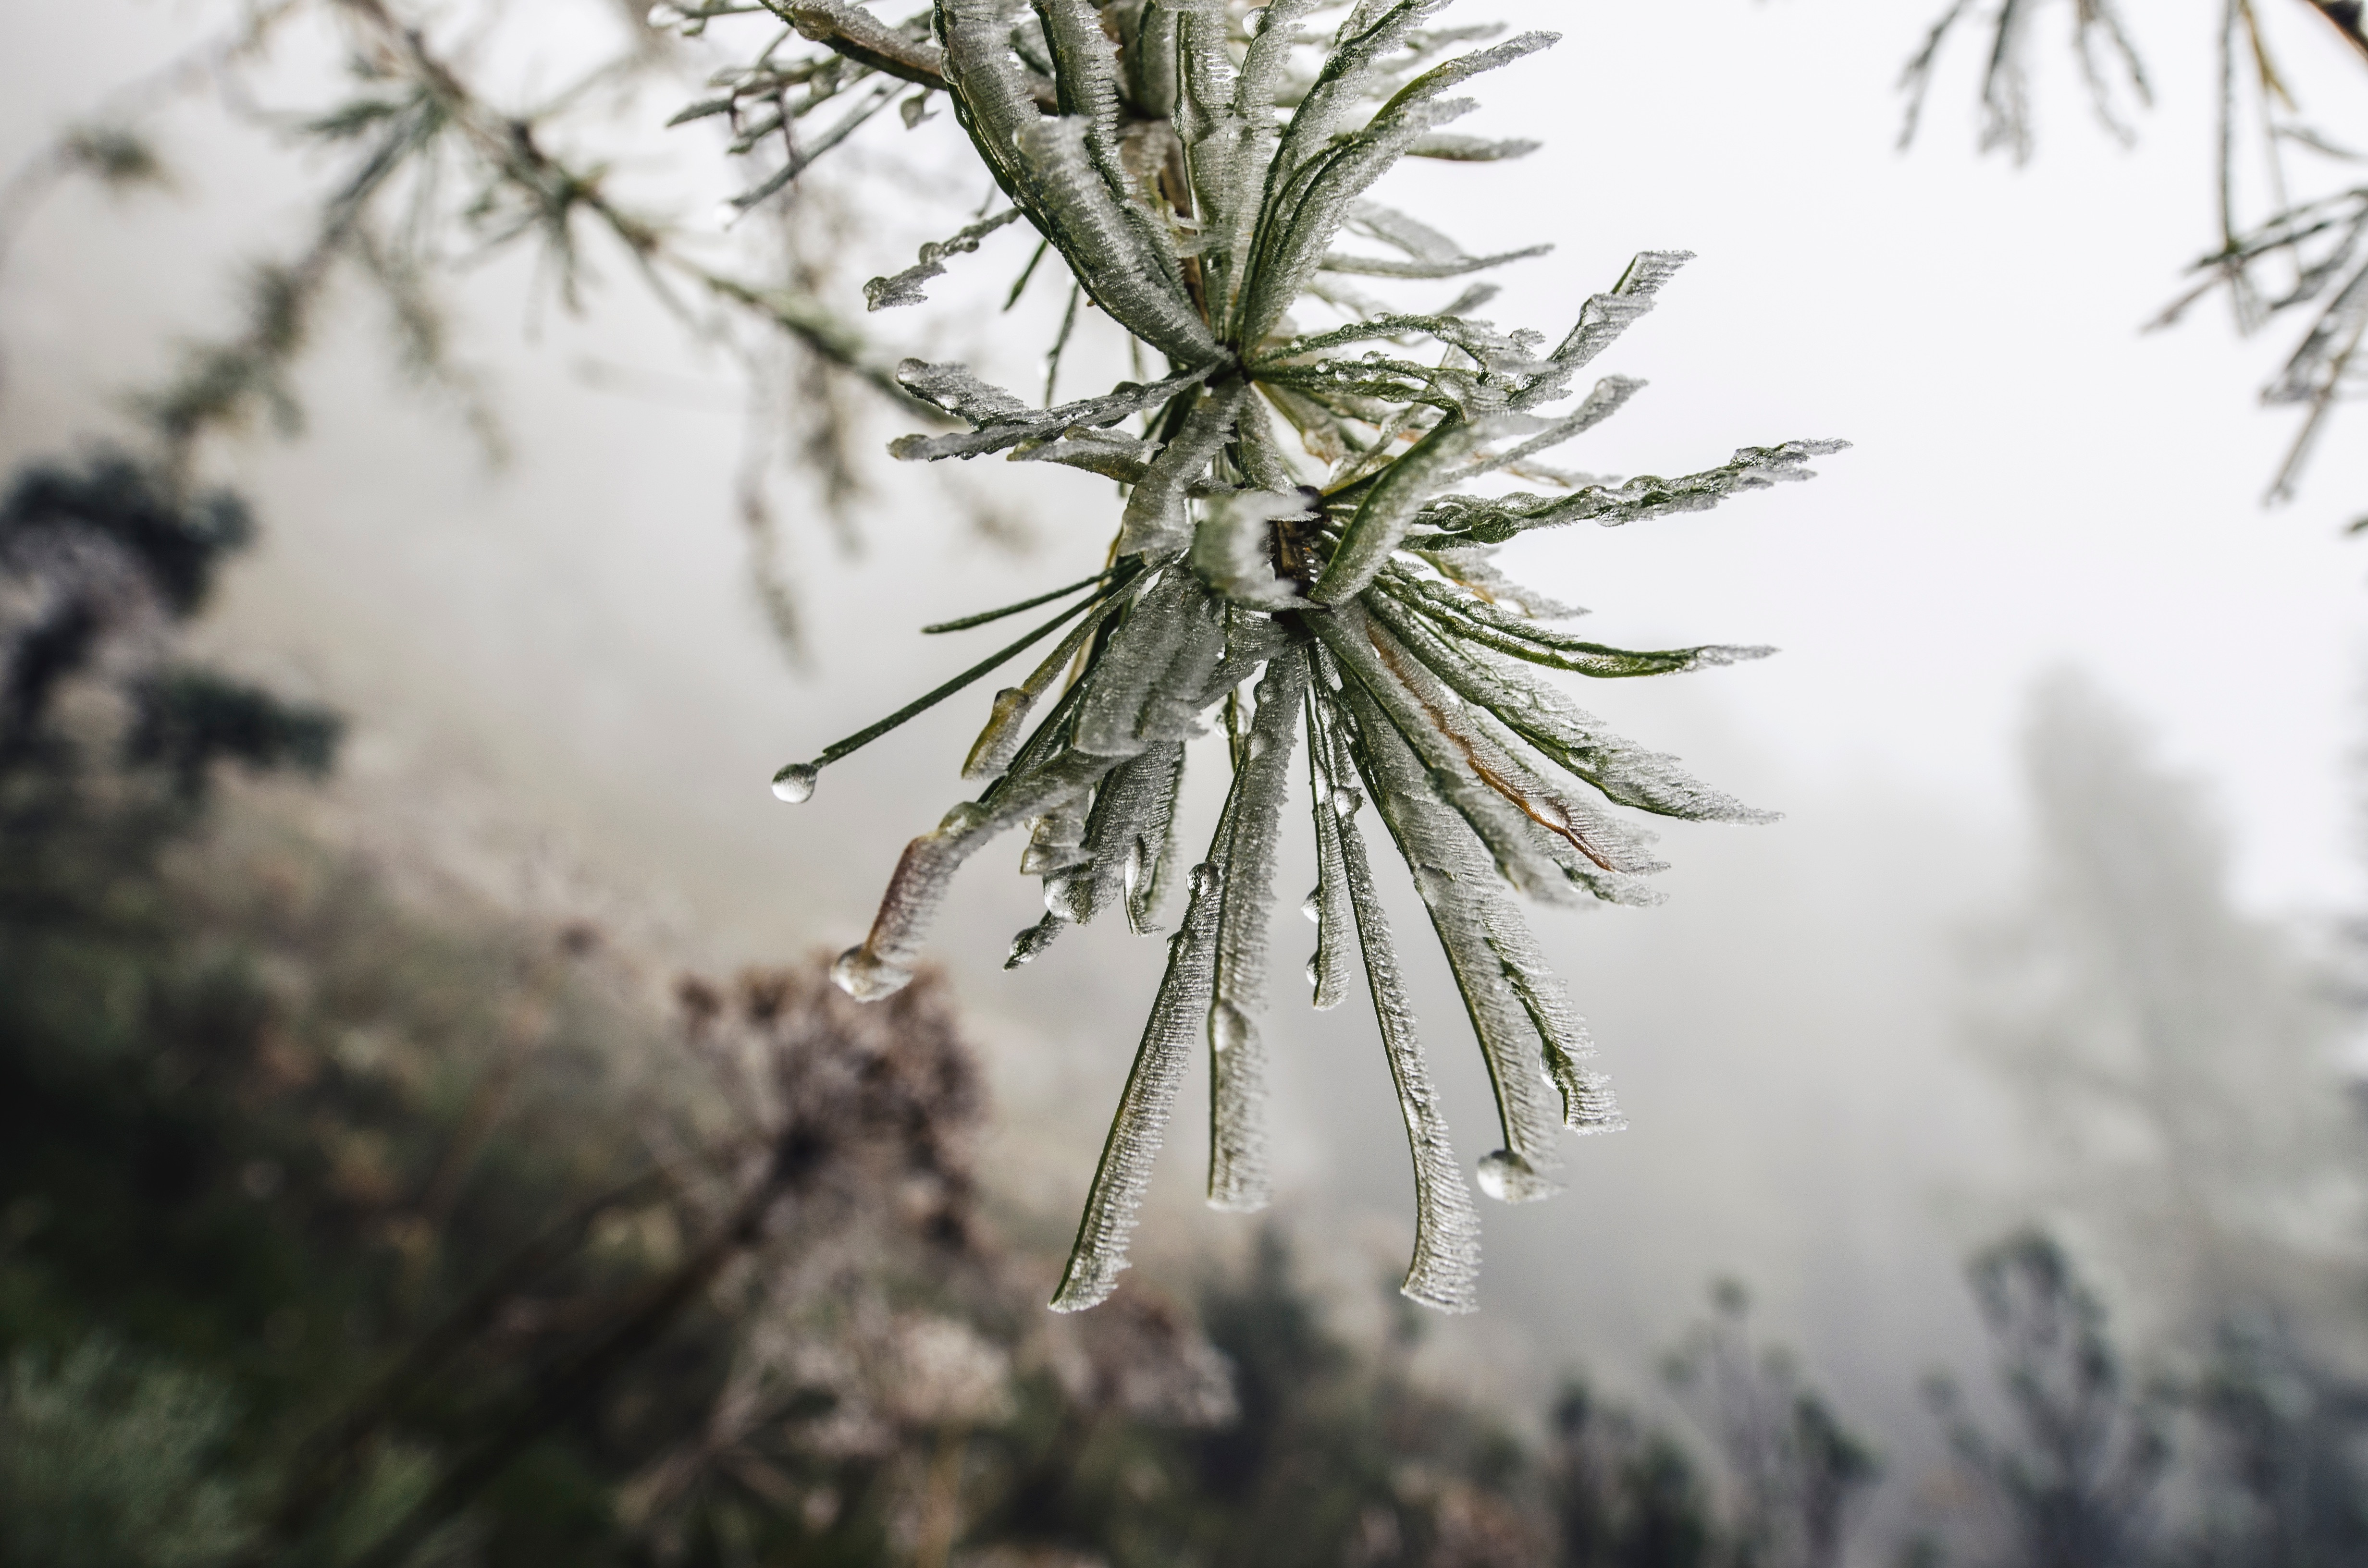
tree, nature, branch, snow, winter, plant, leaf, flower, frost, ice, weather, botany, fir, flora, season, twig, spruce, freezing, macro photography, woody plant